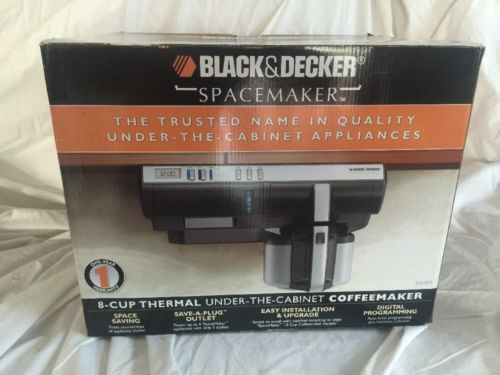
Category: coffee maker